Buzău County

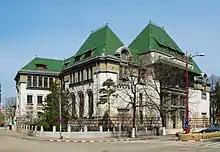
Buzău

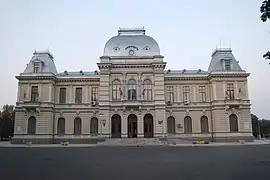
Râmnicu Sărat

Historically, the county was located in the central-southern part of Greater Romania, in the northeastern part of the historical region of Muntenia. Its territory included the southern and western parts of today's Buzău County and several localities that are today in Prahova County, including the town of Mizil. It was bordered on the west by Prahova County, to the north by the counties of Brașov, Trei Scaune, and Putna, to the east by the counties of Râmnicu Sărat and Brăila, and to the south by Ialomița County.